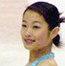
Age: 17